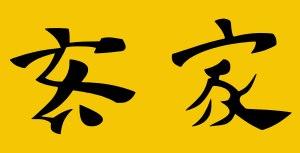
La République de Lanfang est le nom que se donnait un kongsi fondé en 1777 par des mineurs hakka menés par Luo Fangbo dans l'actuelle province indonésienne de Kalimantan occidental, et finalement soumis en 1884 par le gouvernement colonial des Indes néerlandaises.